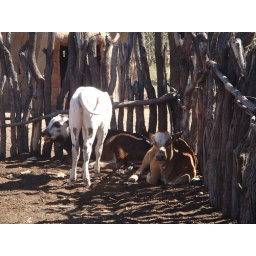
The cows were in the middle of the village in a makeshift pen made with tree limbs.